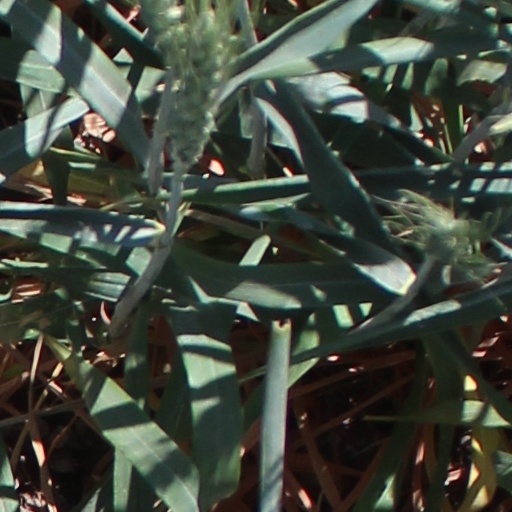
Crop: wheat